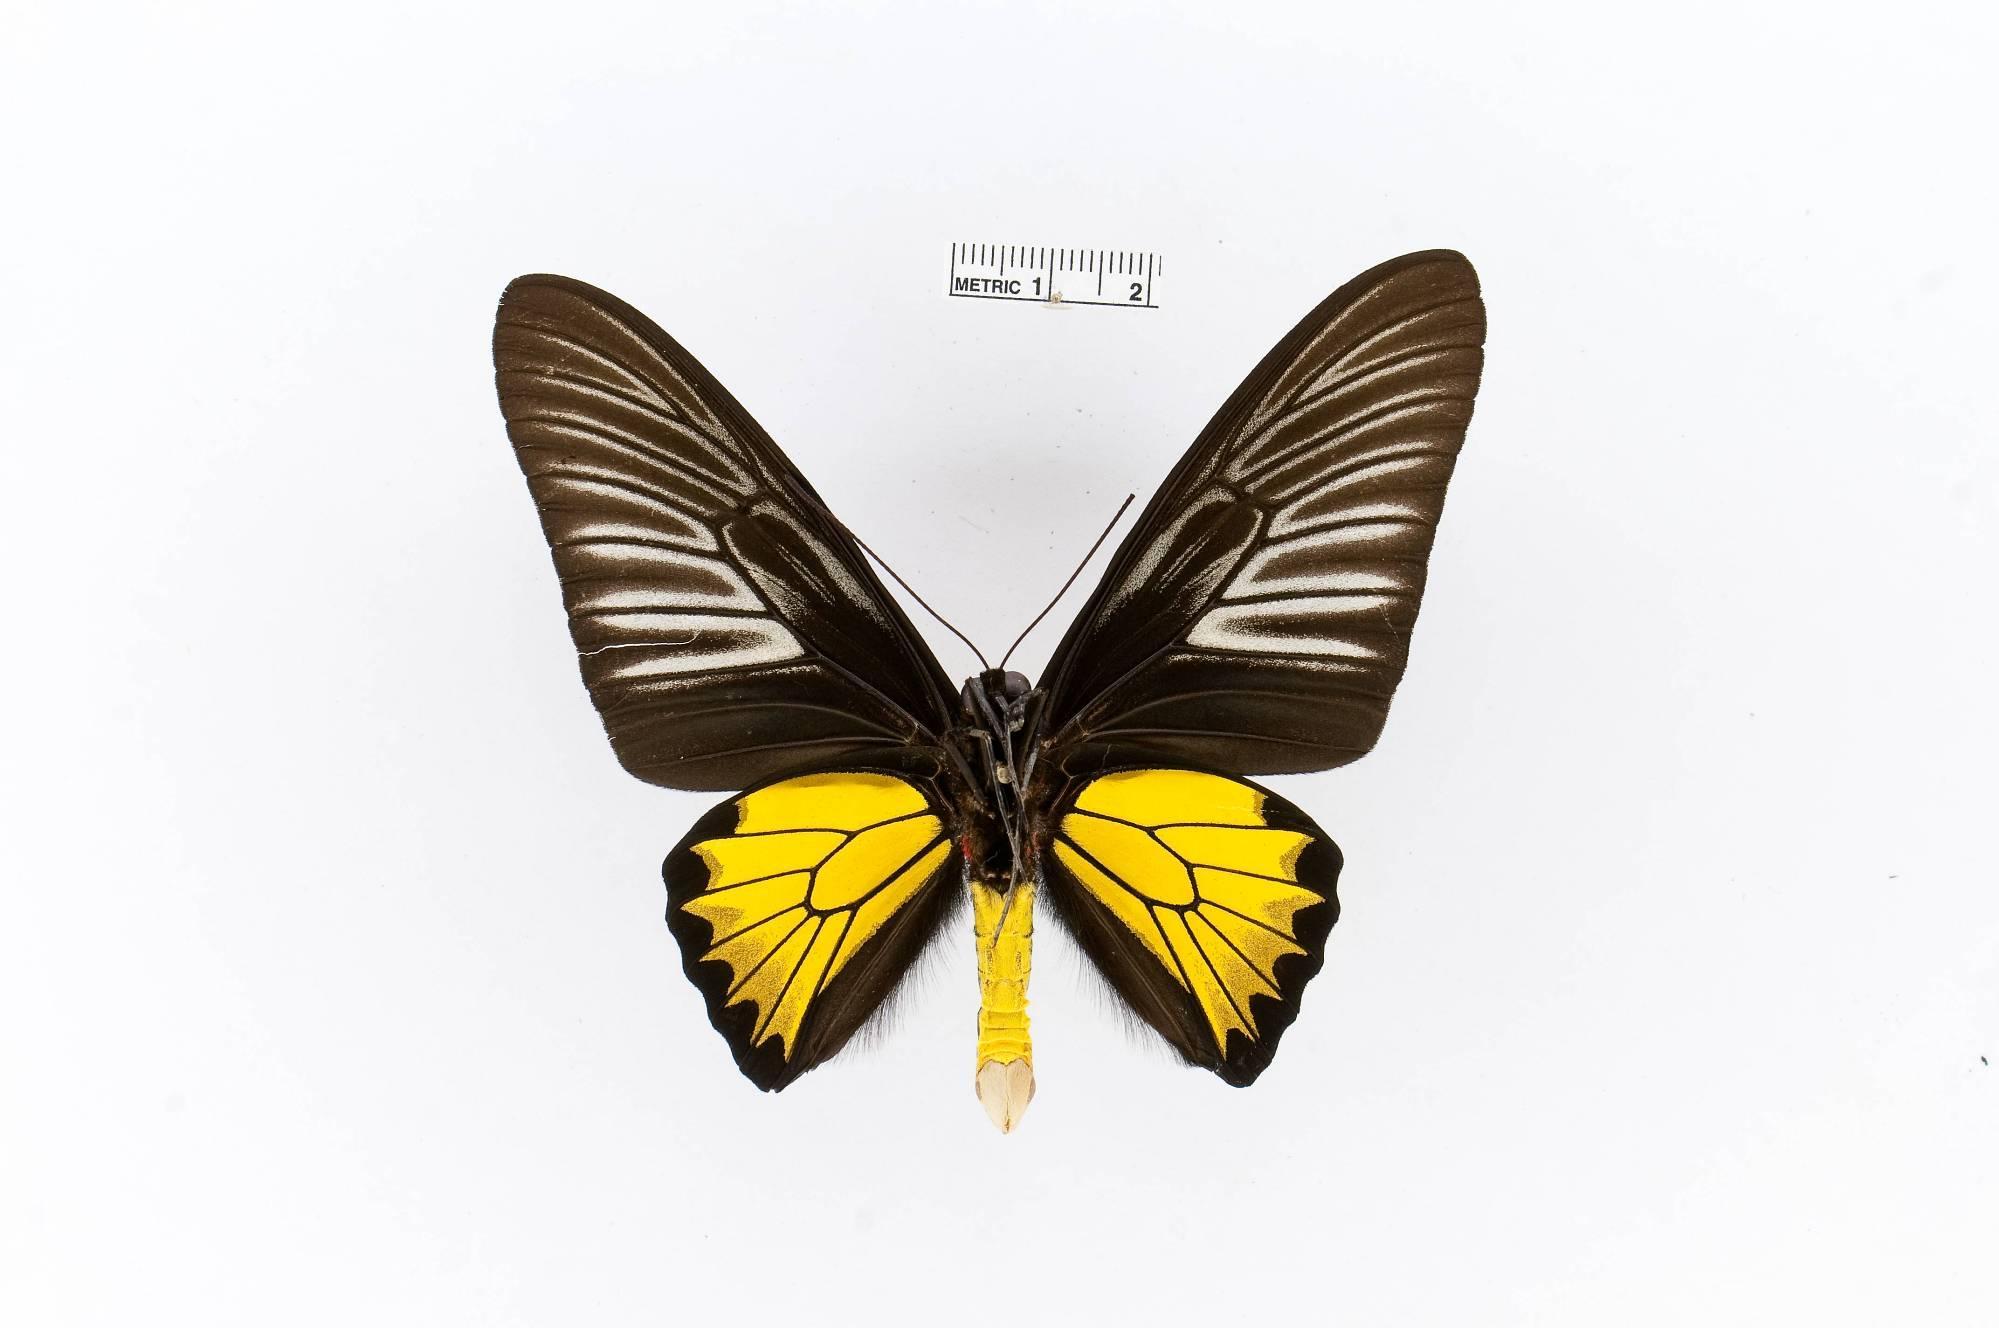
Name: Troides cerberus
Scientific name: Troides cerberus
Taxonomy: Animalia, Arthropoda, Insecta, Lepidoptera, Papilionidae, Papilioninae
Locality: Davao, [Not Stated], Mindanao, Philippines
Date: [Not Stated]